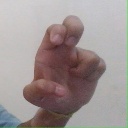
अक्षर: अ